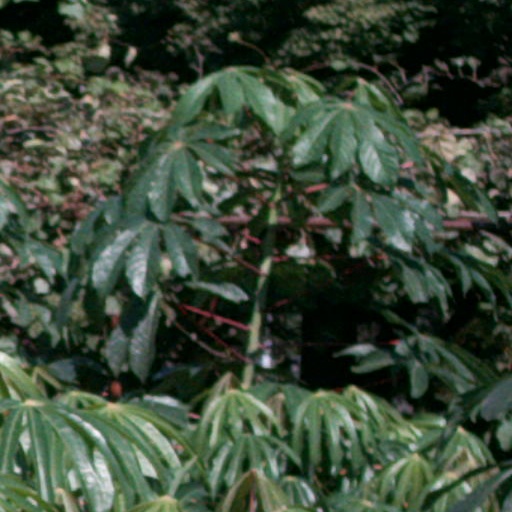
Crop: cassava